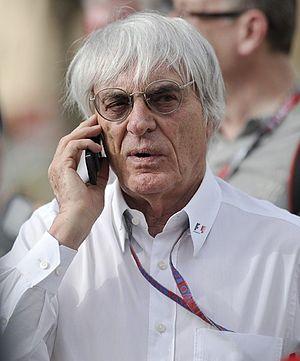
Brawn GP Formula One Team ou plus simplement Brawn GP est une ancienne écurie de Formule 1 britannique créée le 6 mars 2009 pour débuter en compétition à l'occasion du championnat du monde de Formule 1 2009 qu'elle a remporté avec Jenson Button avant d'être rachetée par Mercedes Grand Prix. Une seule saison, disputée au sommet et couronnée de succès, fait de Brawn GP un cas singulier dans l'histoire de la Formule 1.